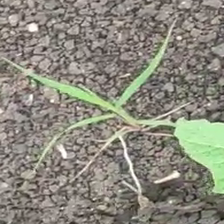
Weed species: Digitaria_SP_(Digitaria Sanguinalis )